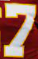
Number: 7